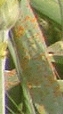
Label: Wheat___Brown_Rust